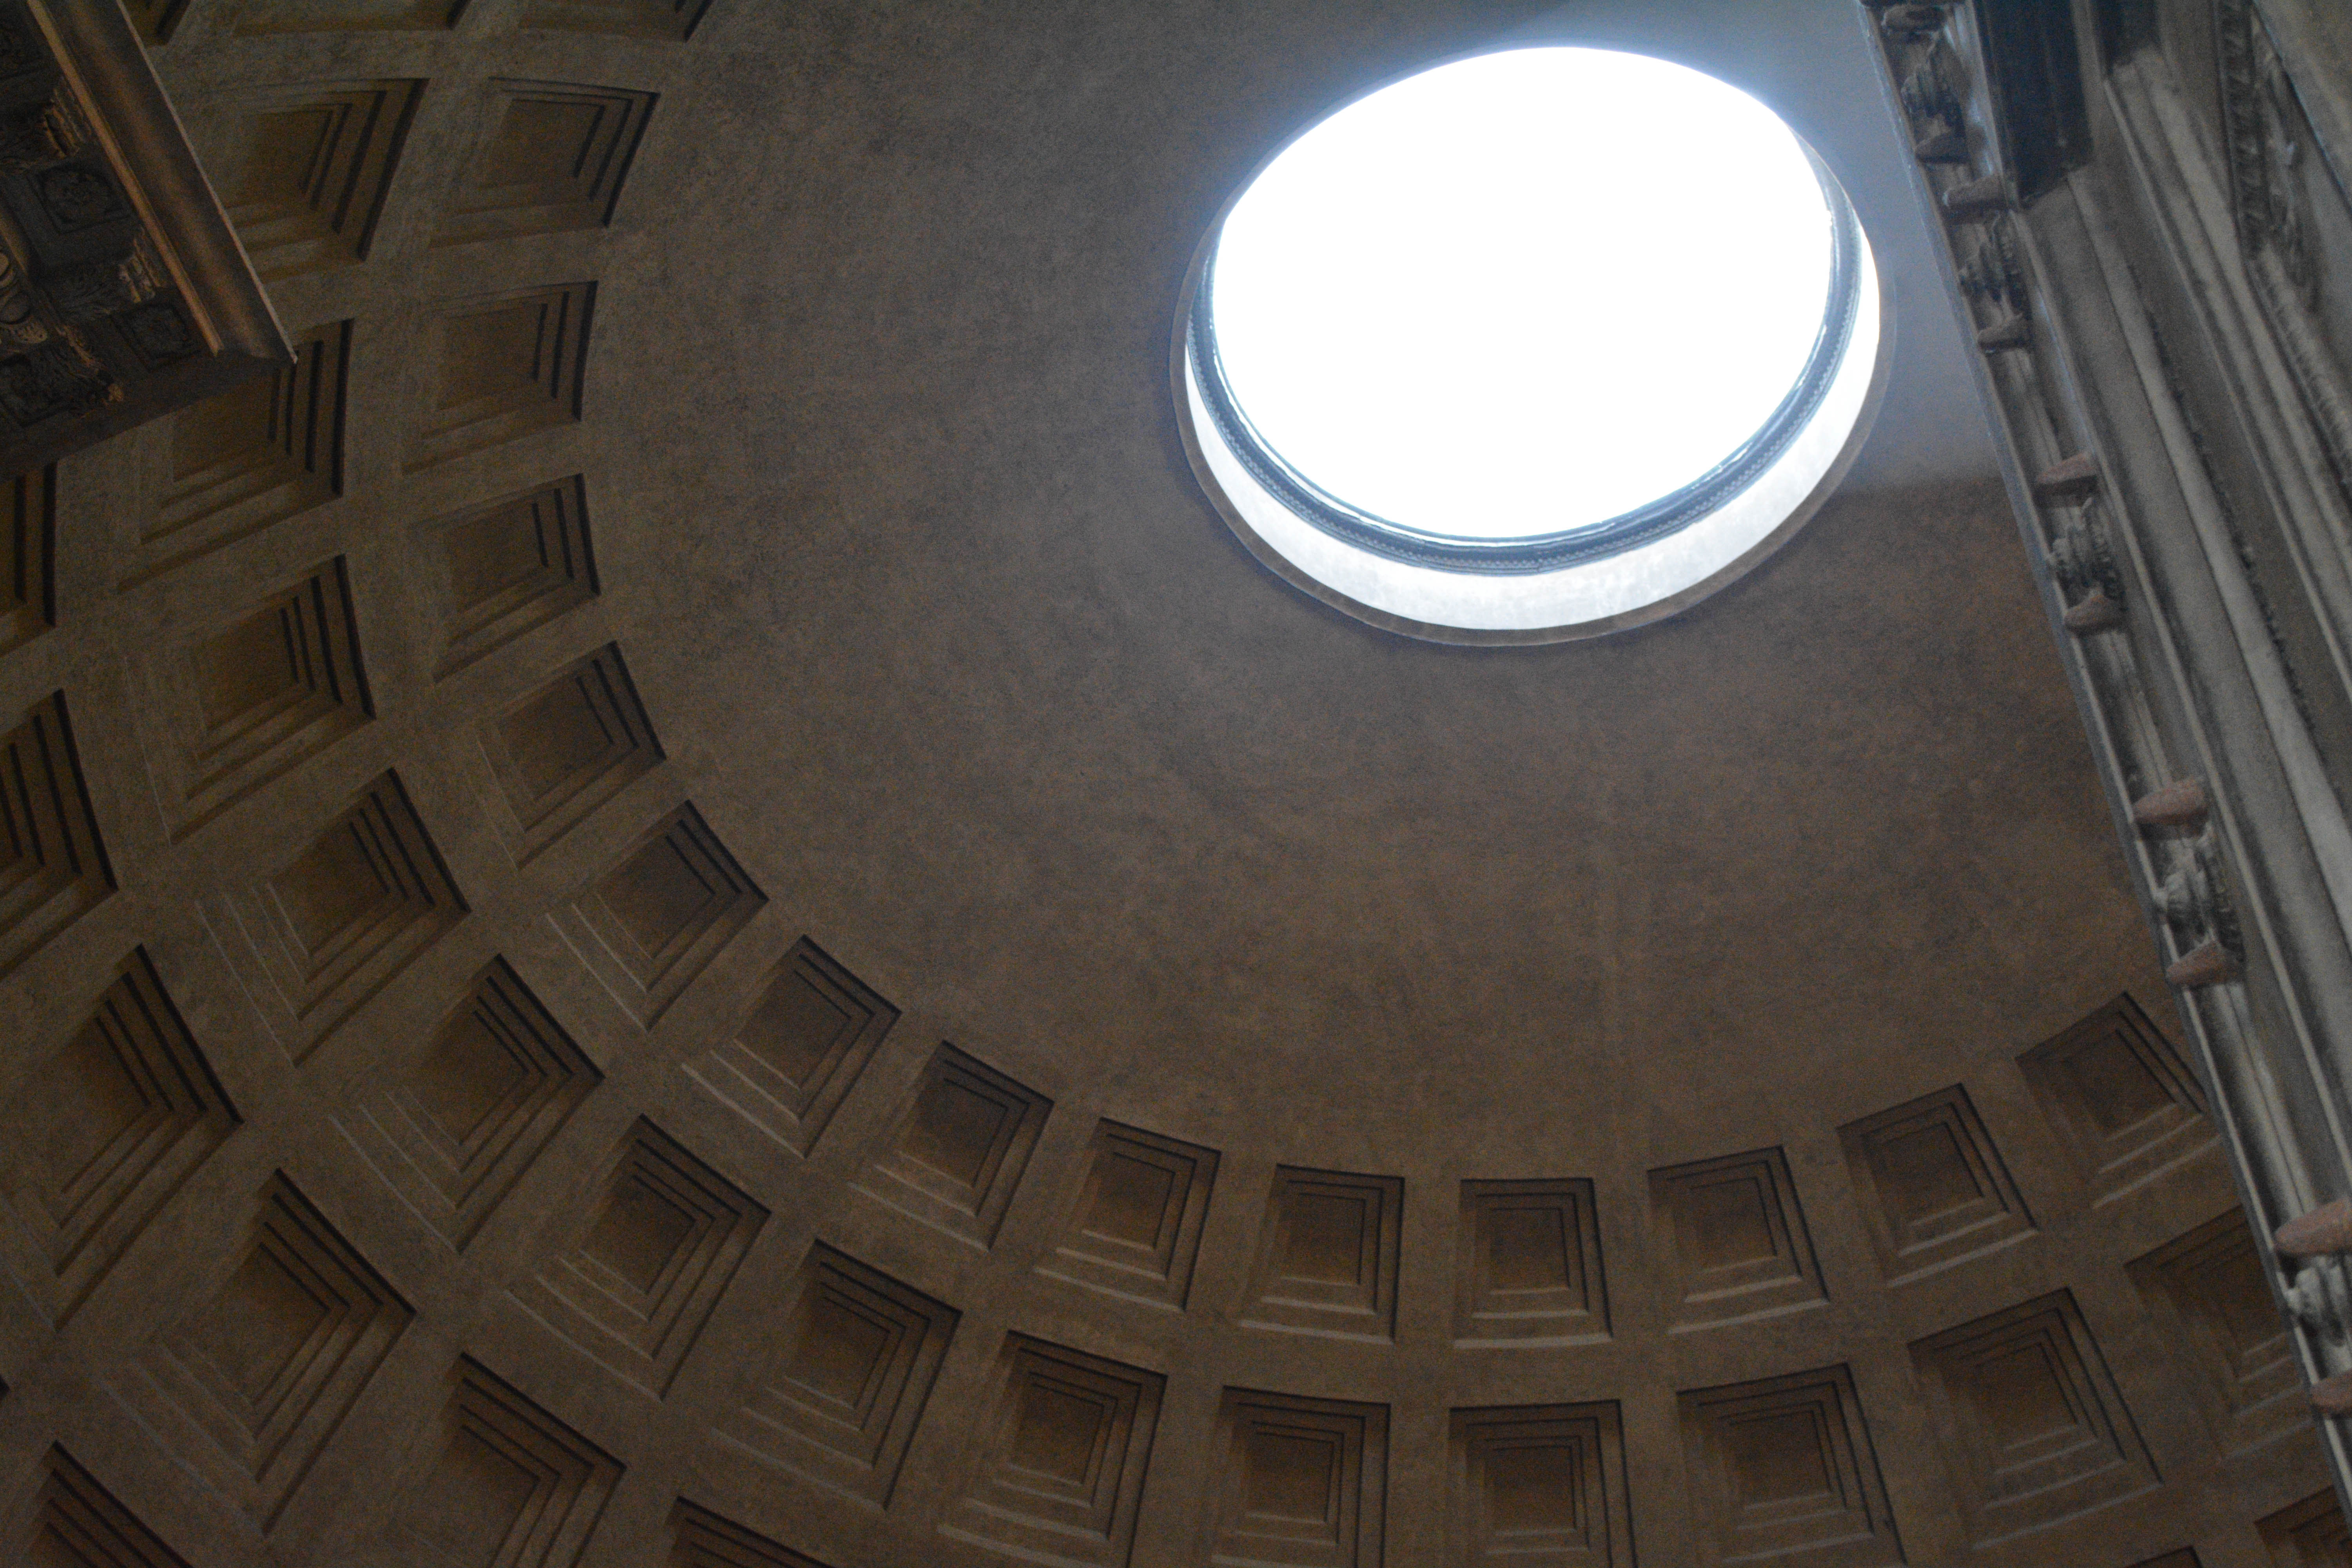
architecture, wood, ceiling, lighting, circle, symmetry, dome, daylighting, man made object